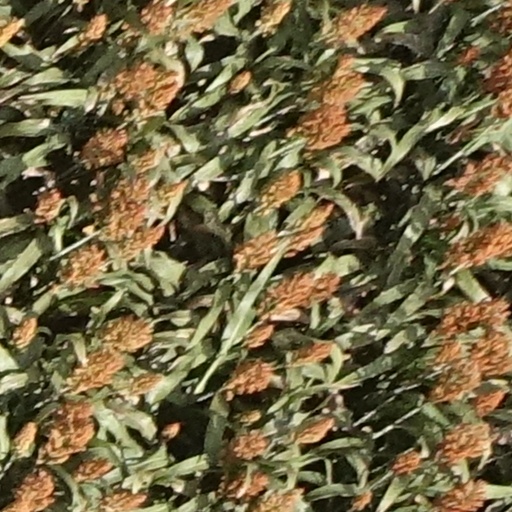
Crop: sorghum